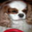
Label: dog